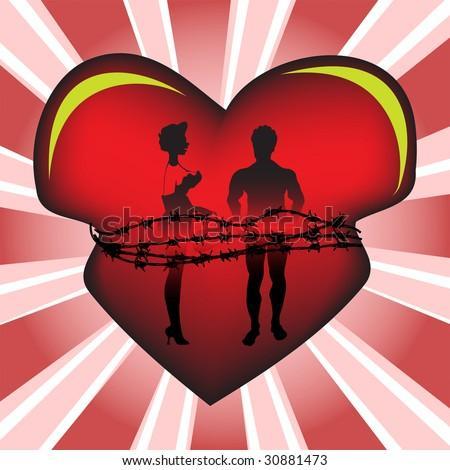
abstract colorful illustration with a woman and a man tied up together with barbed wire to a red heart .